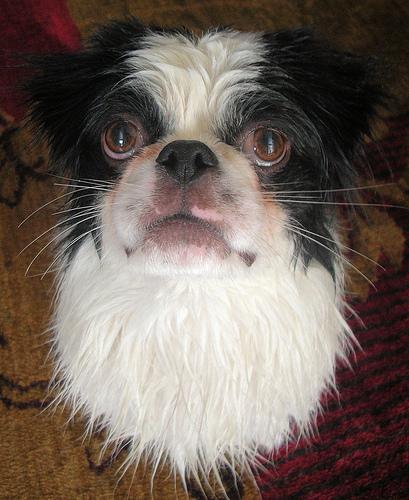
Breed: japanese chin